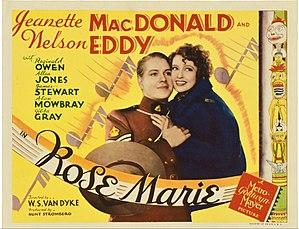
Rose-Marie est un film américain de 1936, réalisé par W. S. Van Dyke avec Jeanette MacDonald et Nelson Eddy.